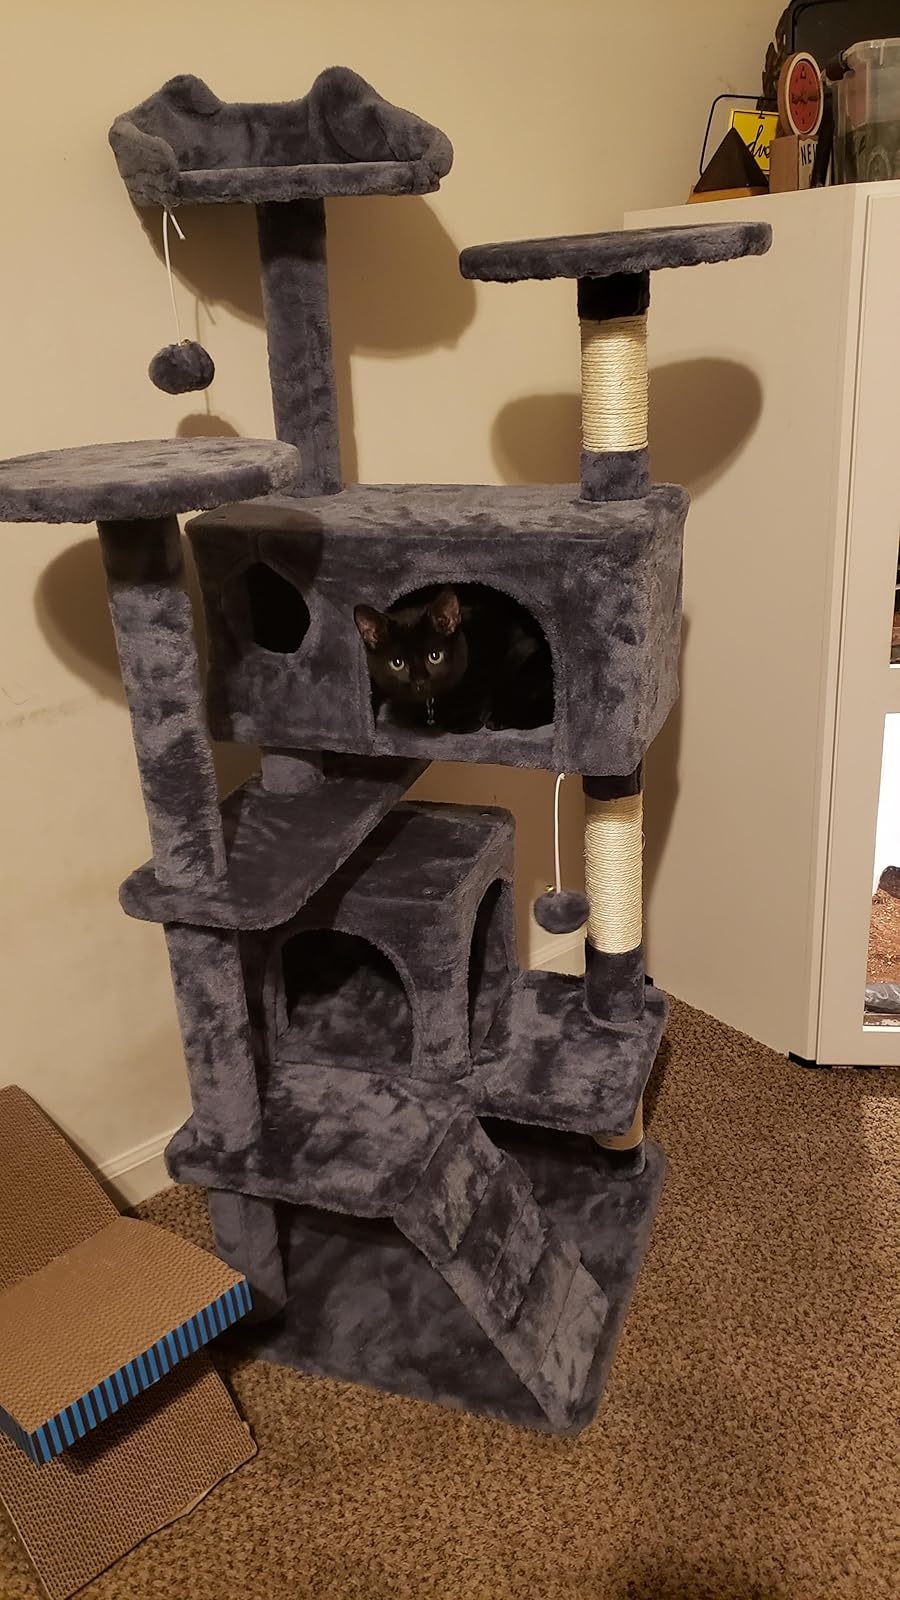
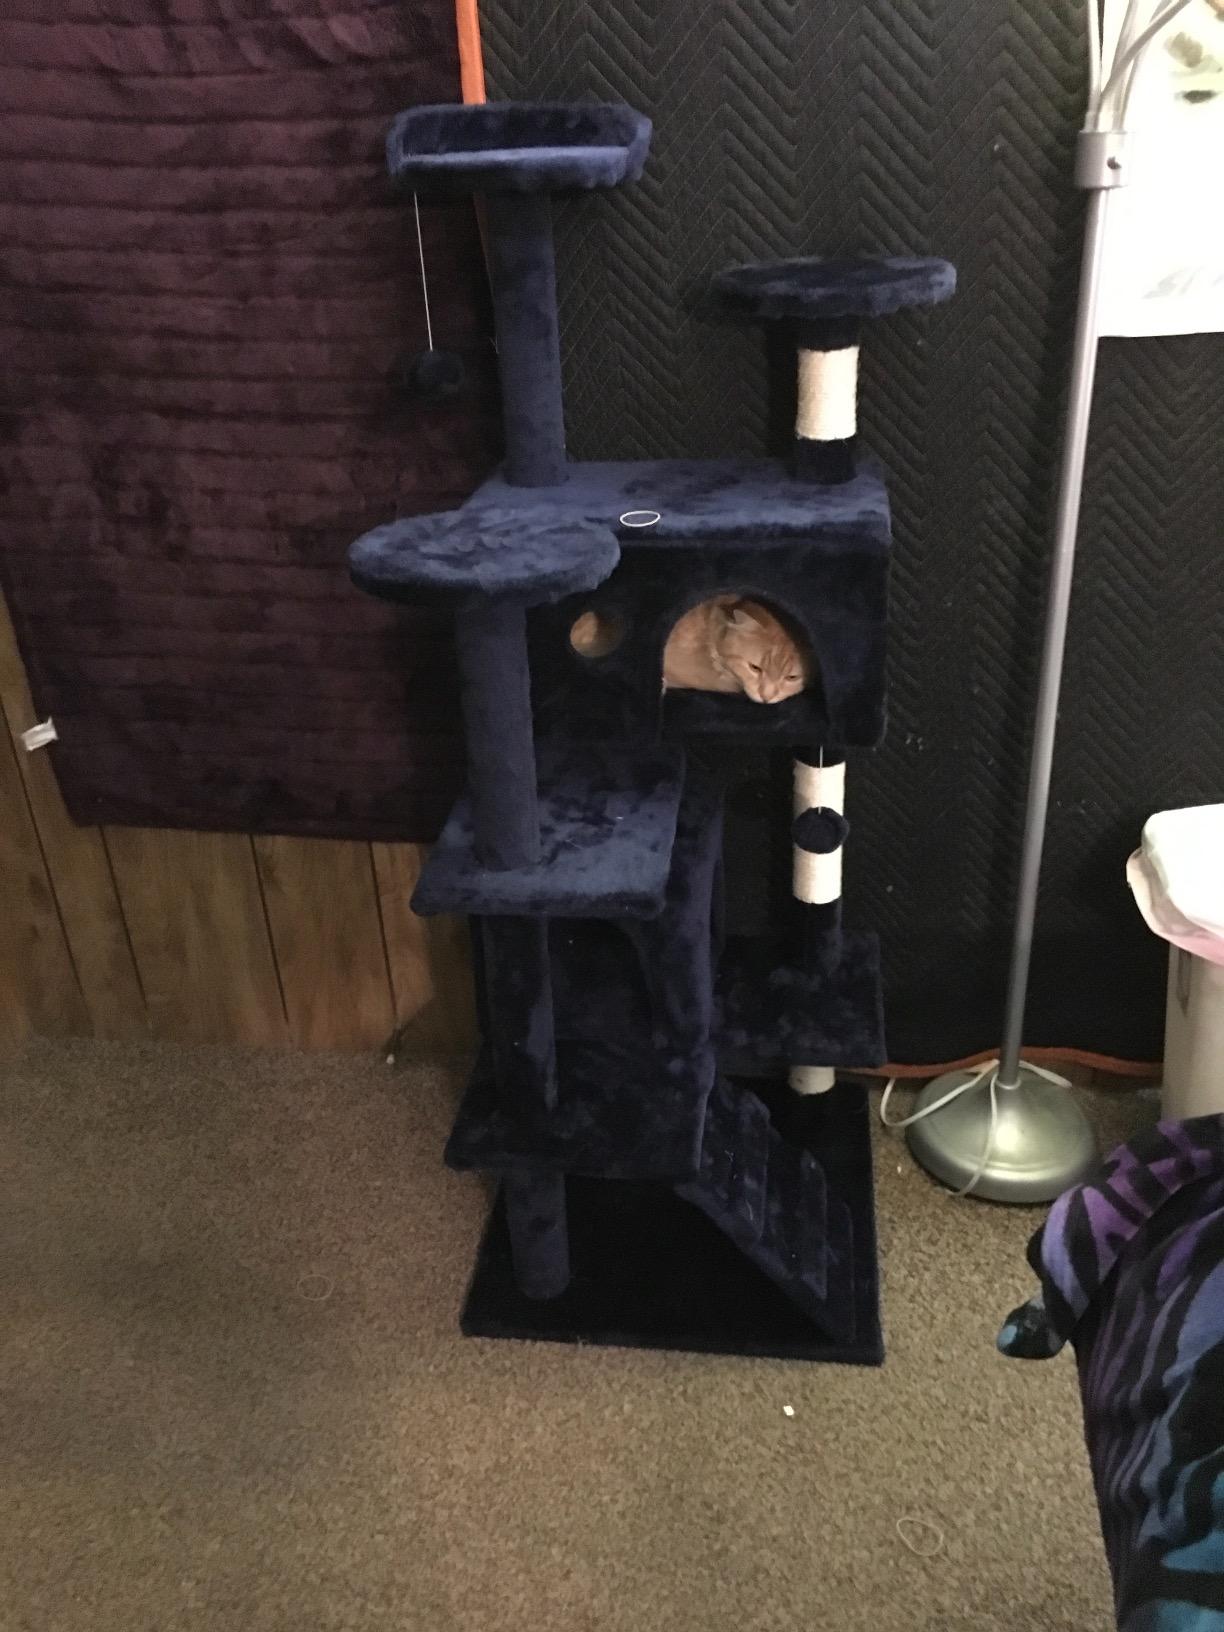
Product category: items_cat tree
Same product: no